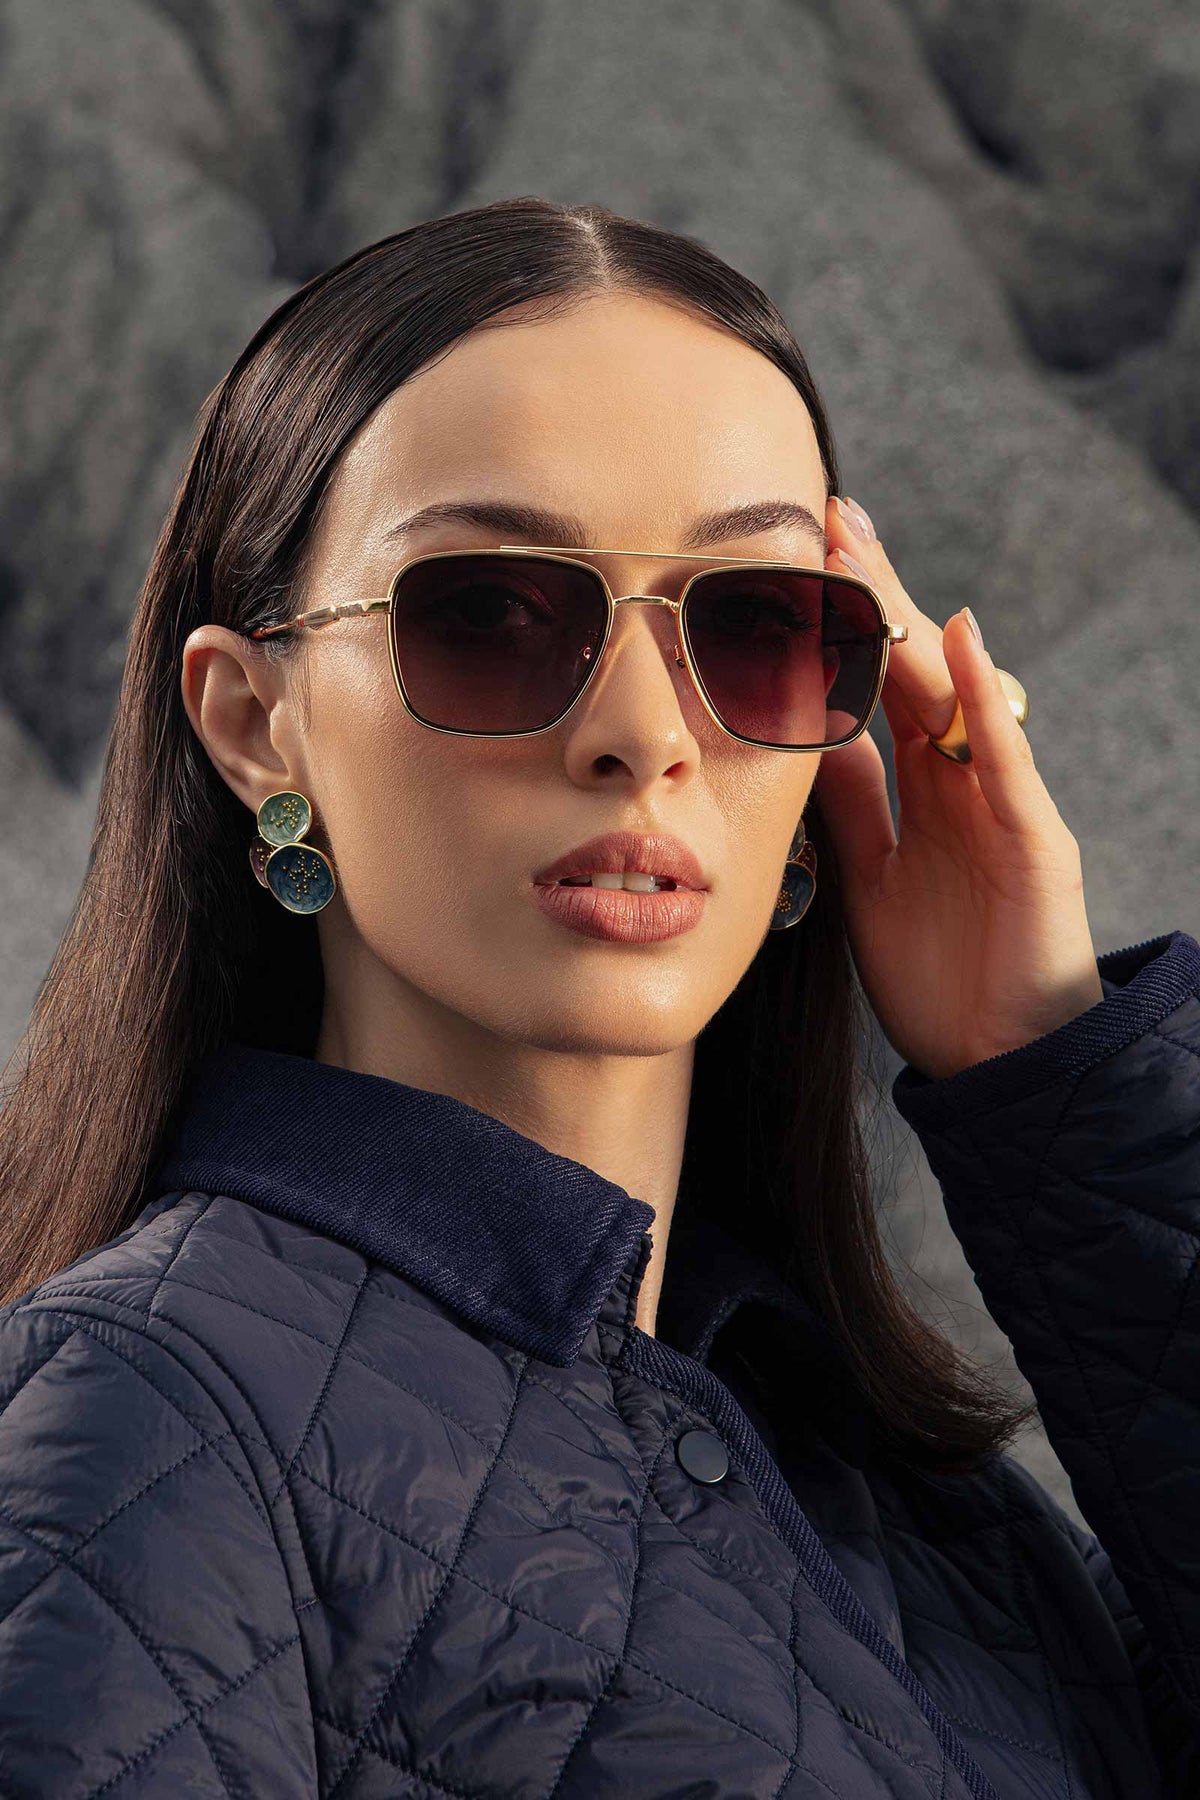
navy blue lighted sunglass